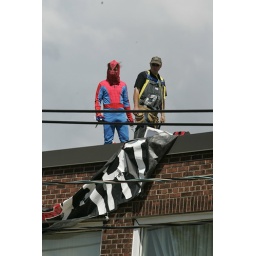
Spiderman and Plywood man take over the roof of Jack Layton's office on Broadview Avenue in summer of 2008.